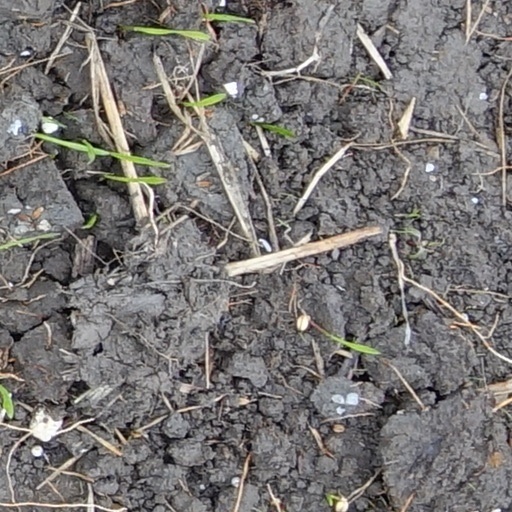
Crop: wheat